2012 Bahrain Grand Prix

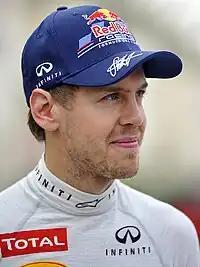
Sebastian Vettel qualified on pole position for the first time in 2012.

Eight different teams were represented in the final qualifying period. The McLarens of Hamilton and Button, and the Red Bulls of Vettel and Webber each set two times during the period; of the remaining six, four set a lap time. Fernando Alonso and Paul di Resta elected not to complete timed laps. Having used all three sets of the soft tyres allocated to them for the qualifying session, they had no fresh sets of tyres left over and decided to preserve their tyres for the race. Alonso took to the circuit for a sighting lap, automatically giving him a higher grid position than any driver who remained in the pits. As a result, Alonso and di Resta qualified ninth and tenth overall. However, as they had not set times, they would be free to start the race on whatever set of tyres they chose to.